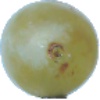
Label: Grape White 1